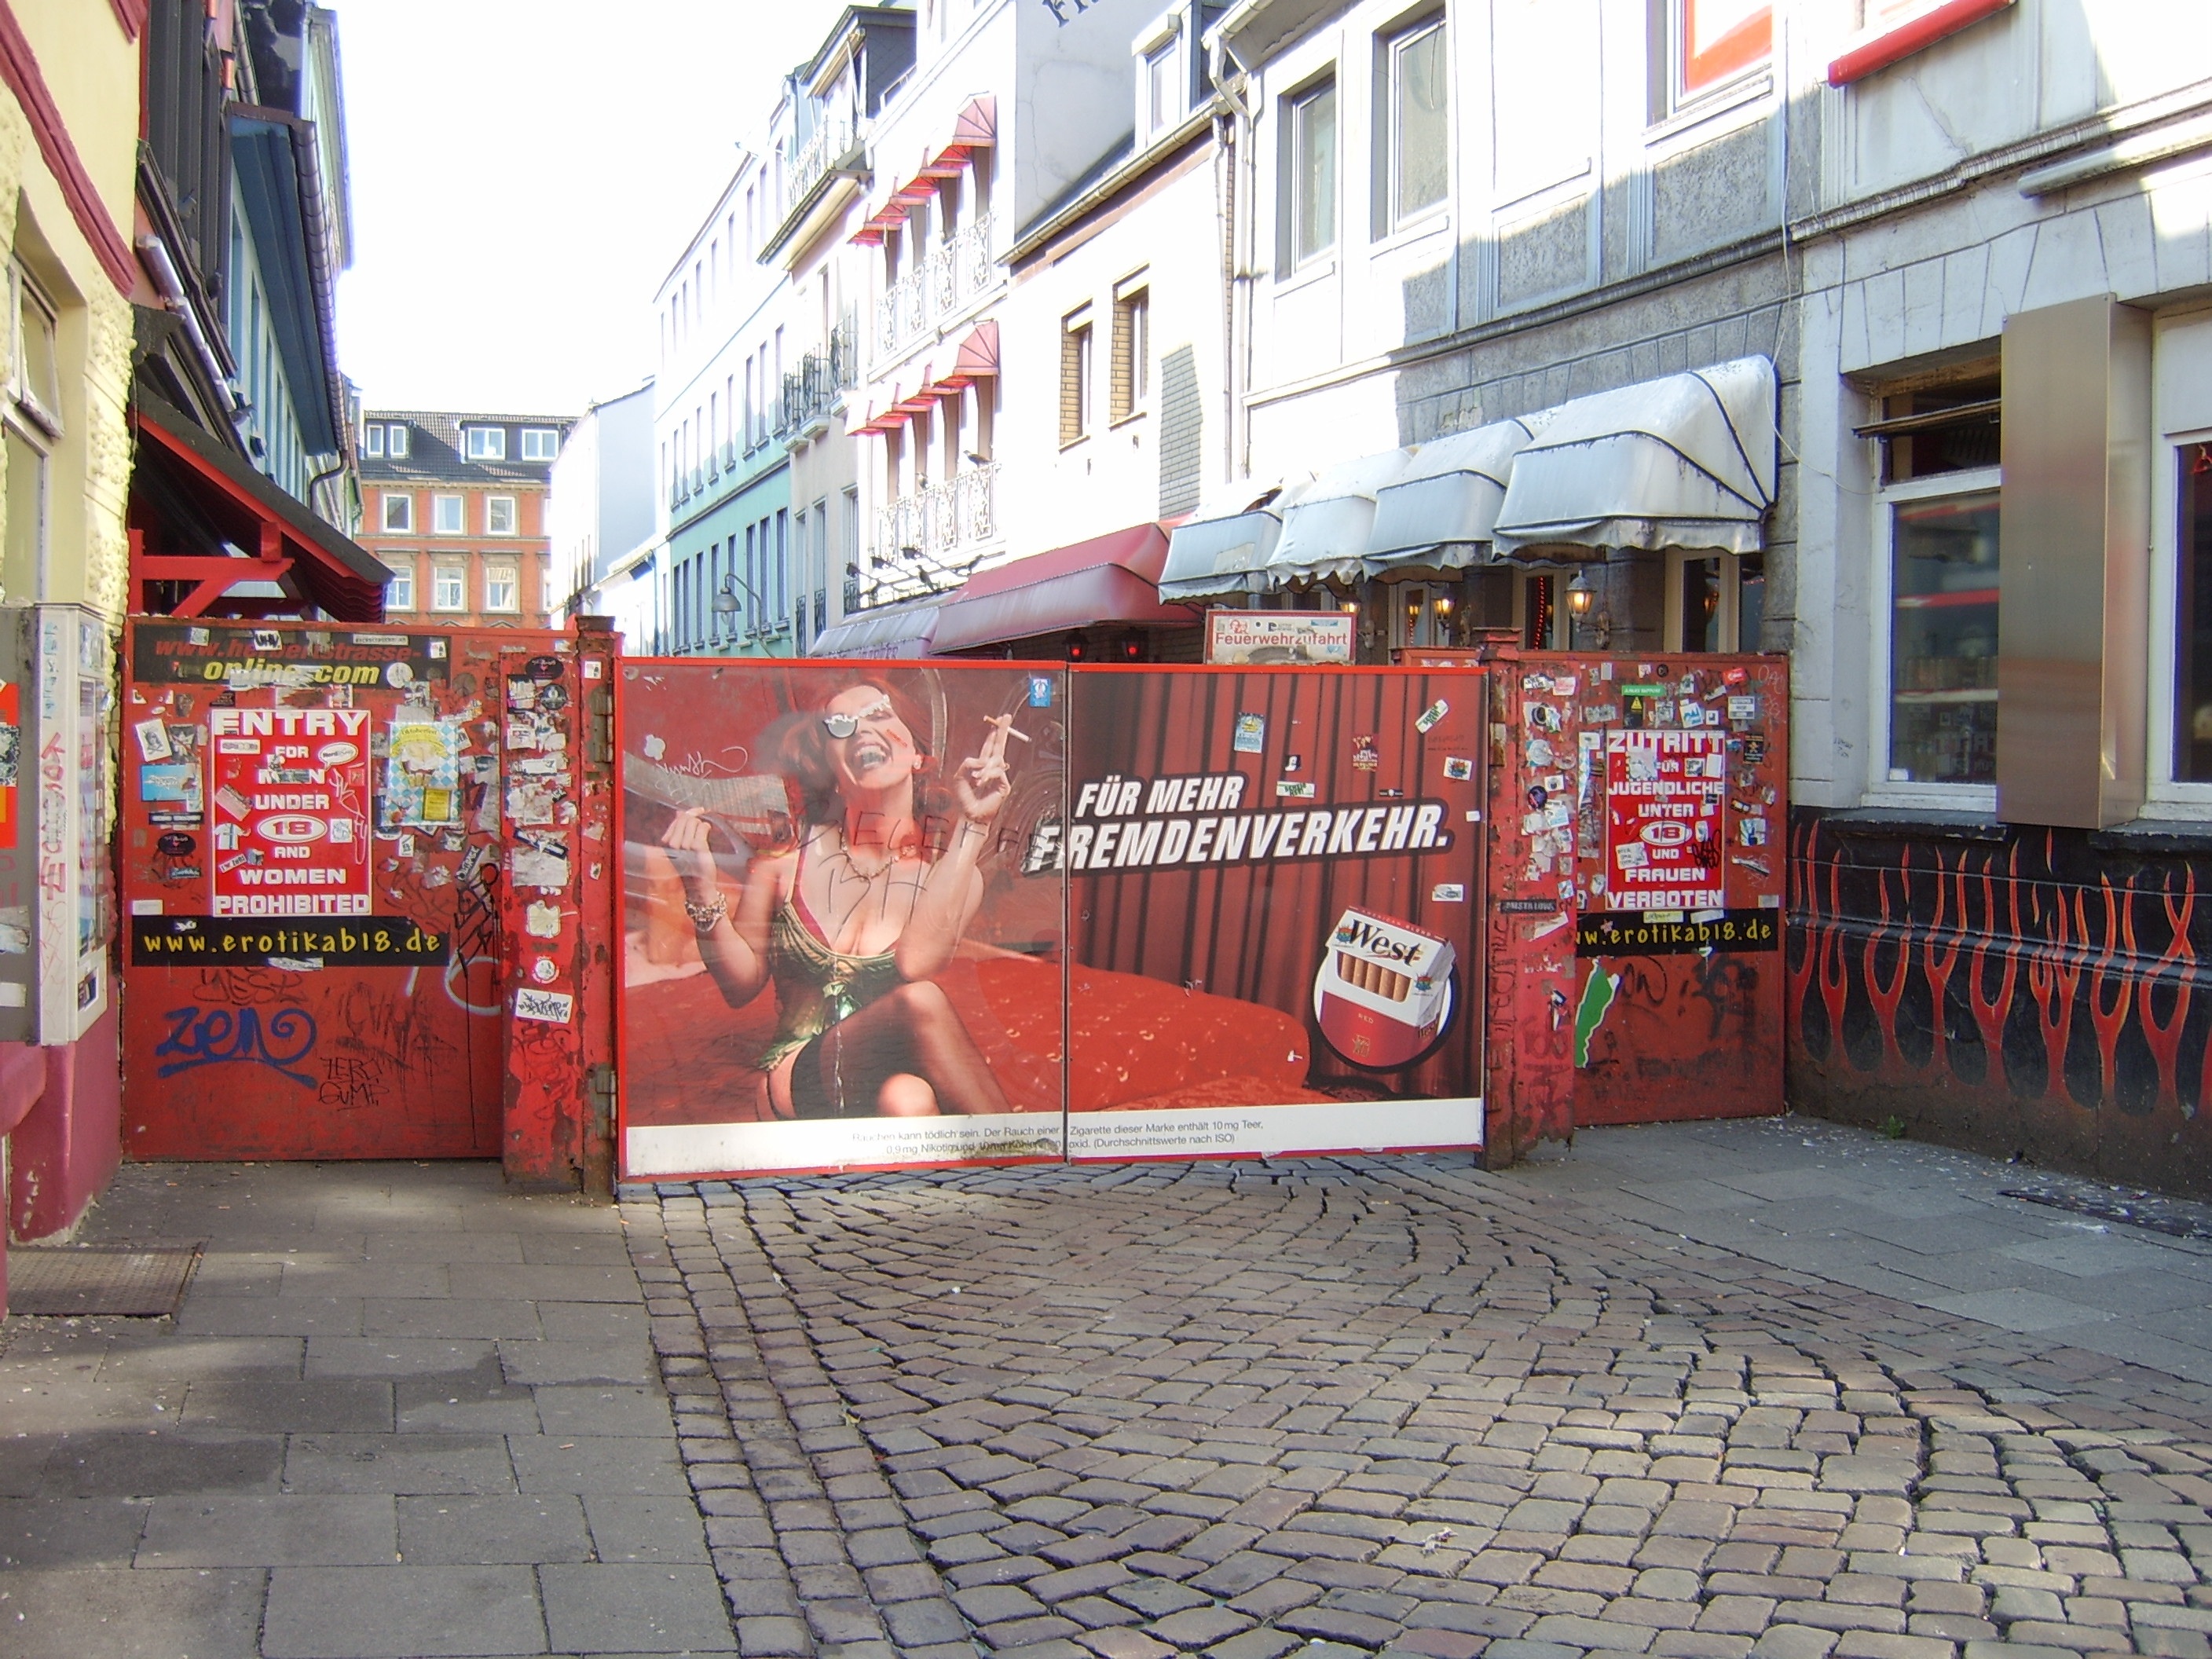
road, street, town, downtown, facade, art, hamburg, neighbourhood, urban area, reeperbahn, herbertstra e